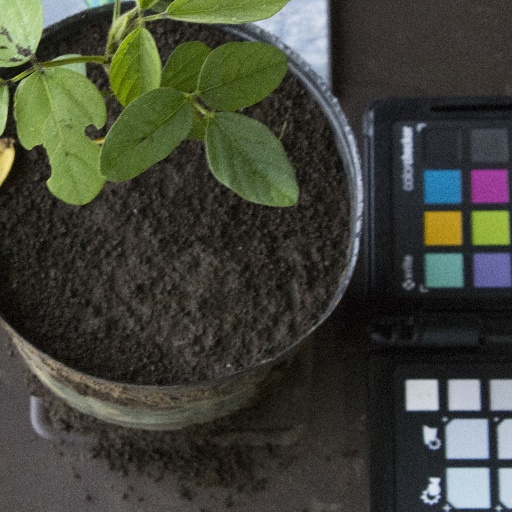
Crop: soybean